VR Class Dr12

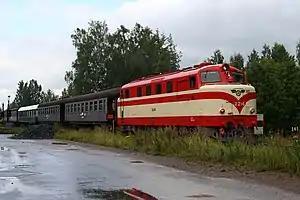
VR Class Dr12 diesel locomotive (no. 2216)

VR Class Dr12 (original designation "Hr12") was a heavy diesel-electric locomotive of Valtionrautatiet (Finnish State Railways). The first six locomotives were ordered in 1956. They entered service between 1959 and 1963. The locomotives were built by two manufacturers, Valmet and Lokomo, both based in Tampere. All Hr12 class locomotives with even numbers were produced by Valmet, while all odd numbers were produced by Lokomo. The locomotives were withdrawn in the early 1990s.